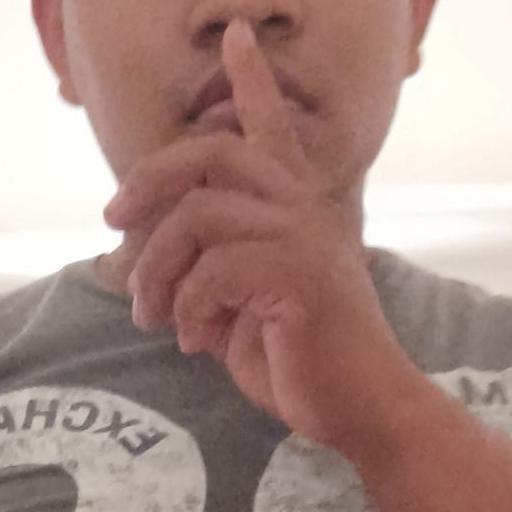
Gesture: mute